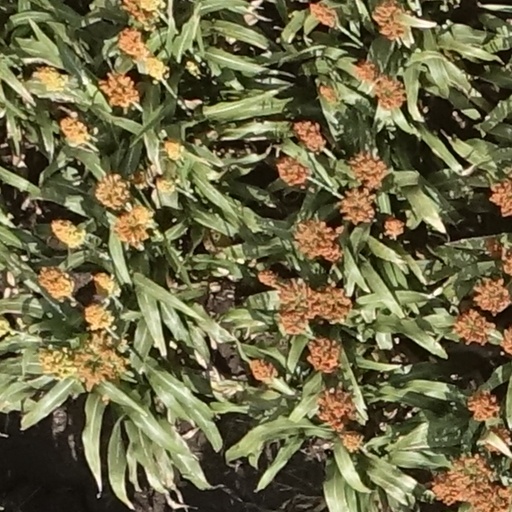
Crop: sorghum